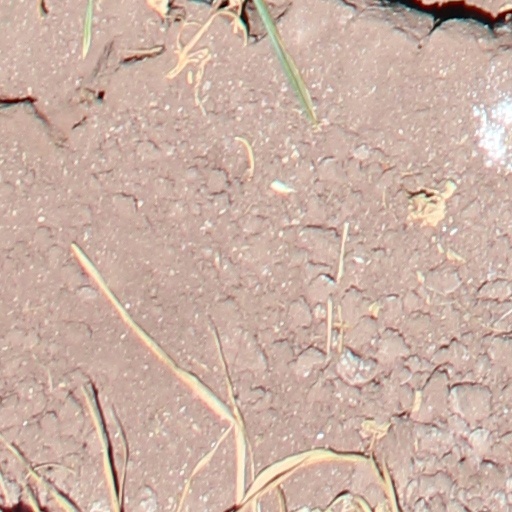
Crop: wheat